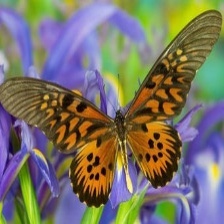
Species: AFRICAN GIANT SWALLOWTAIL